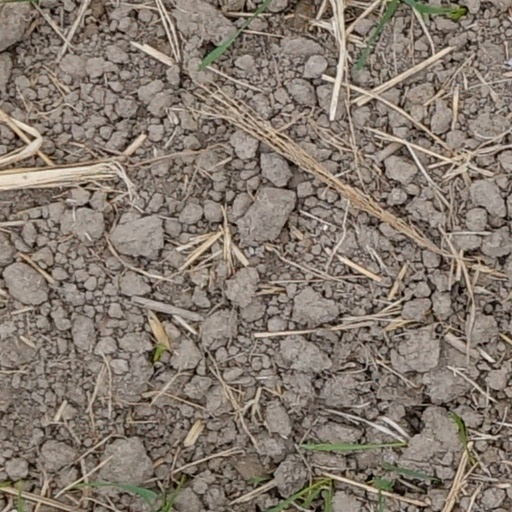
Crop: wheat